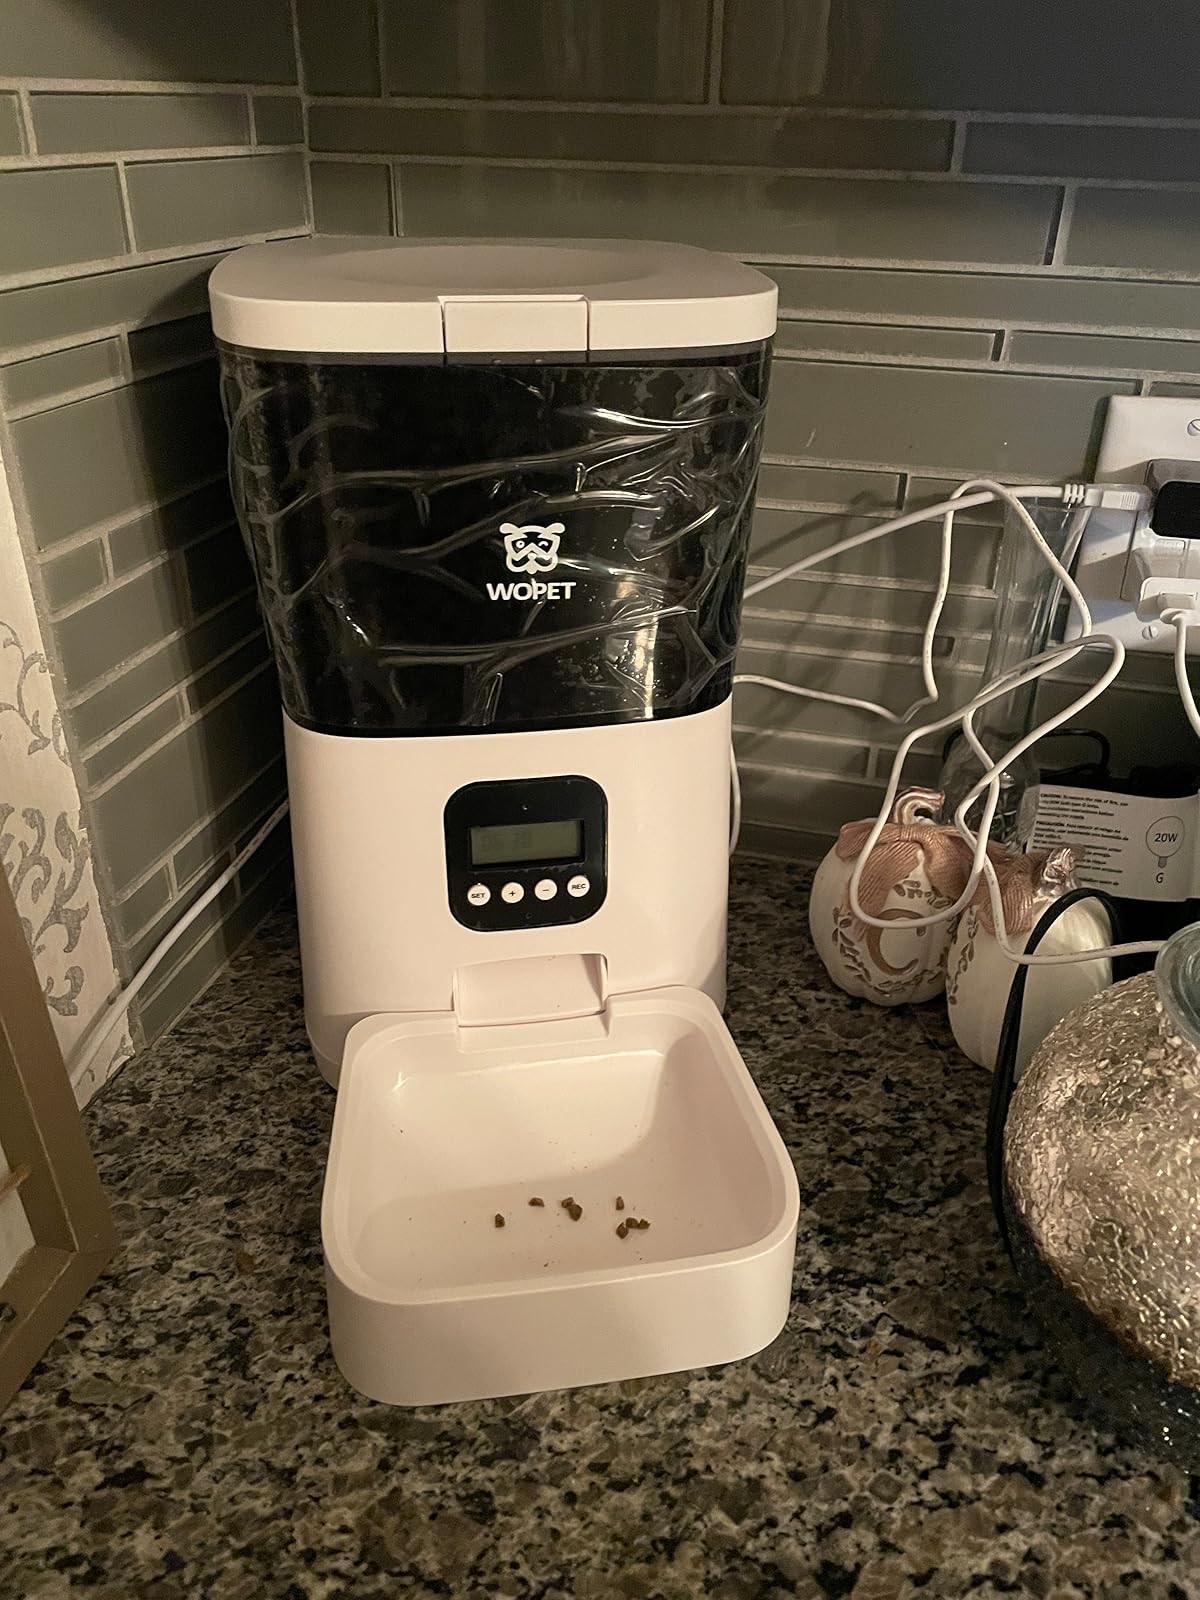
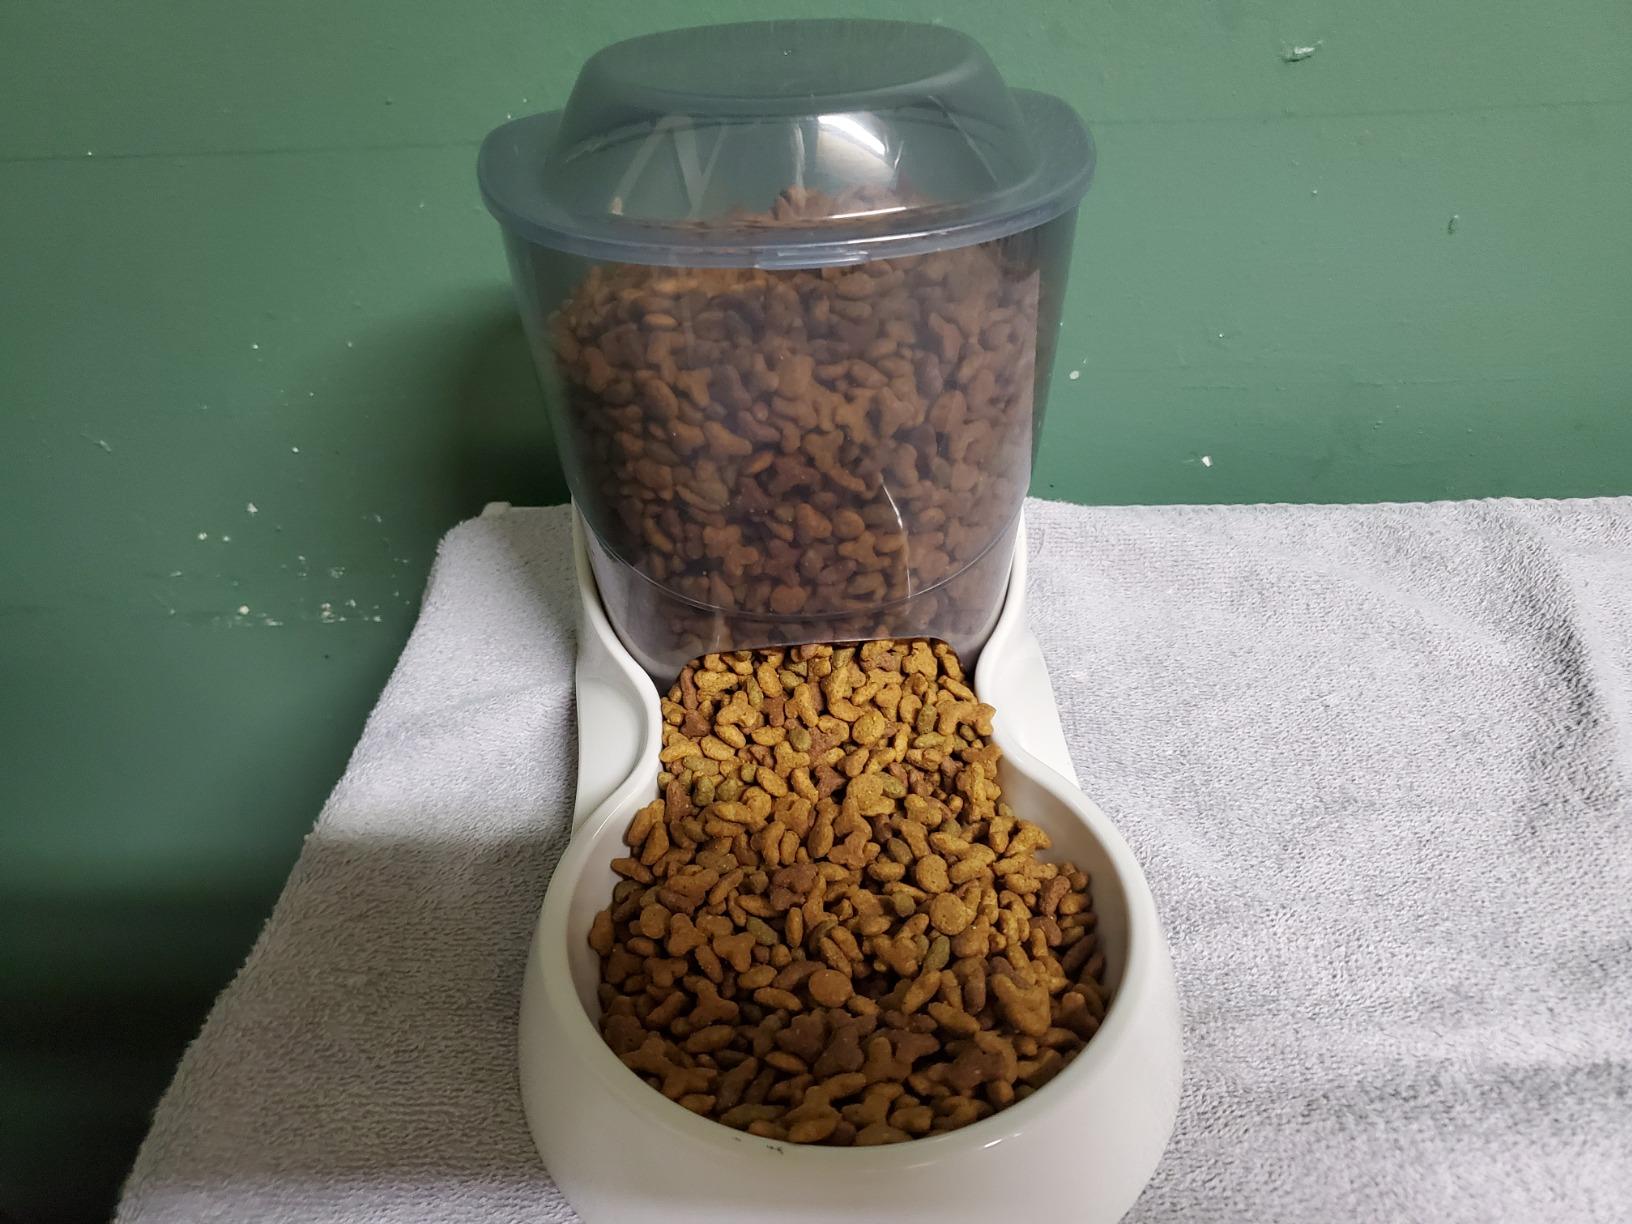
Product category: items_feeder
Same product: no